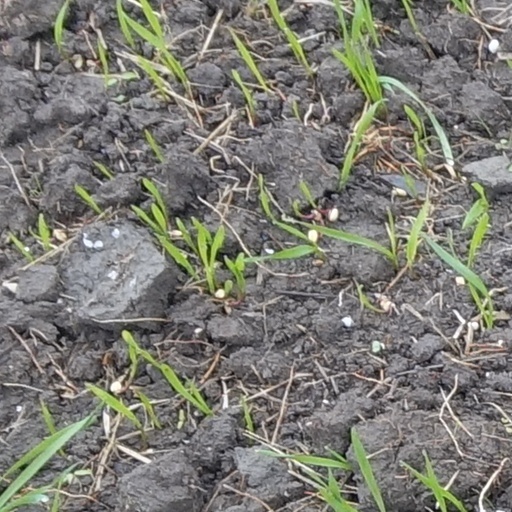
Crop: wheat